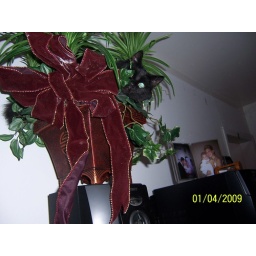
cat stuck in the tree